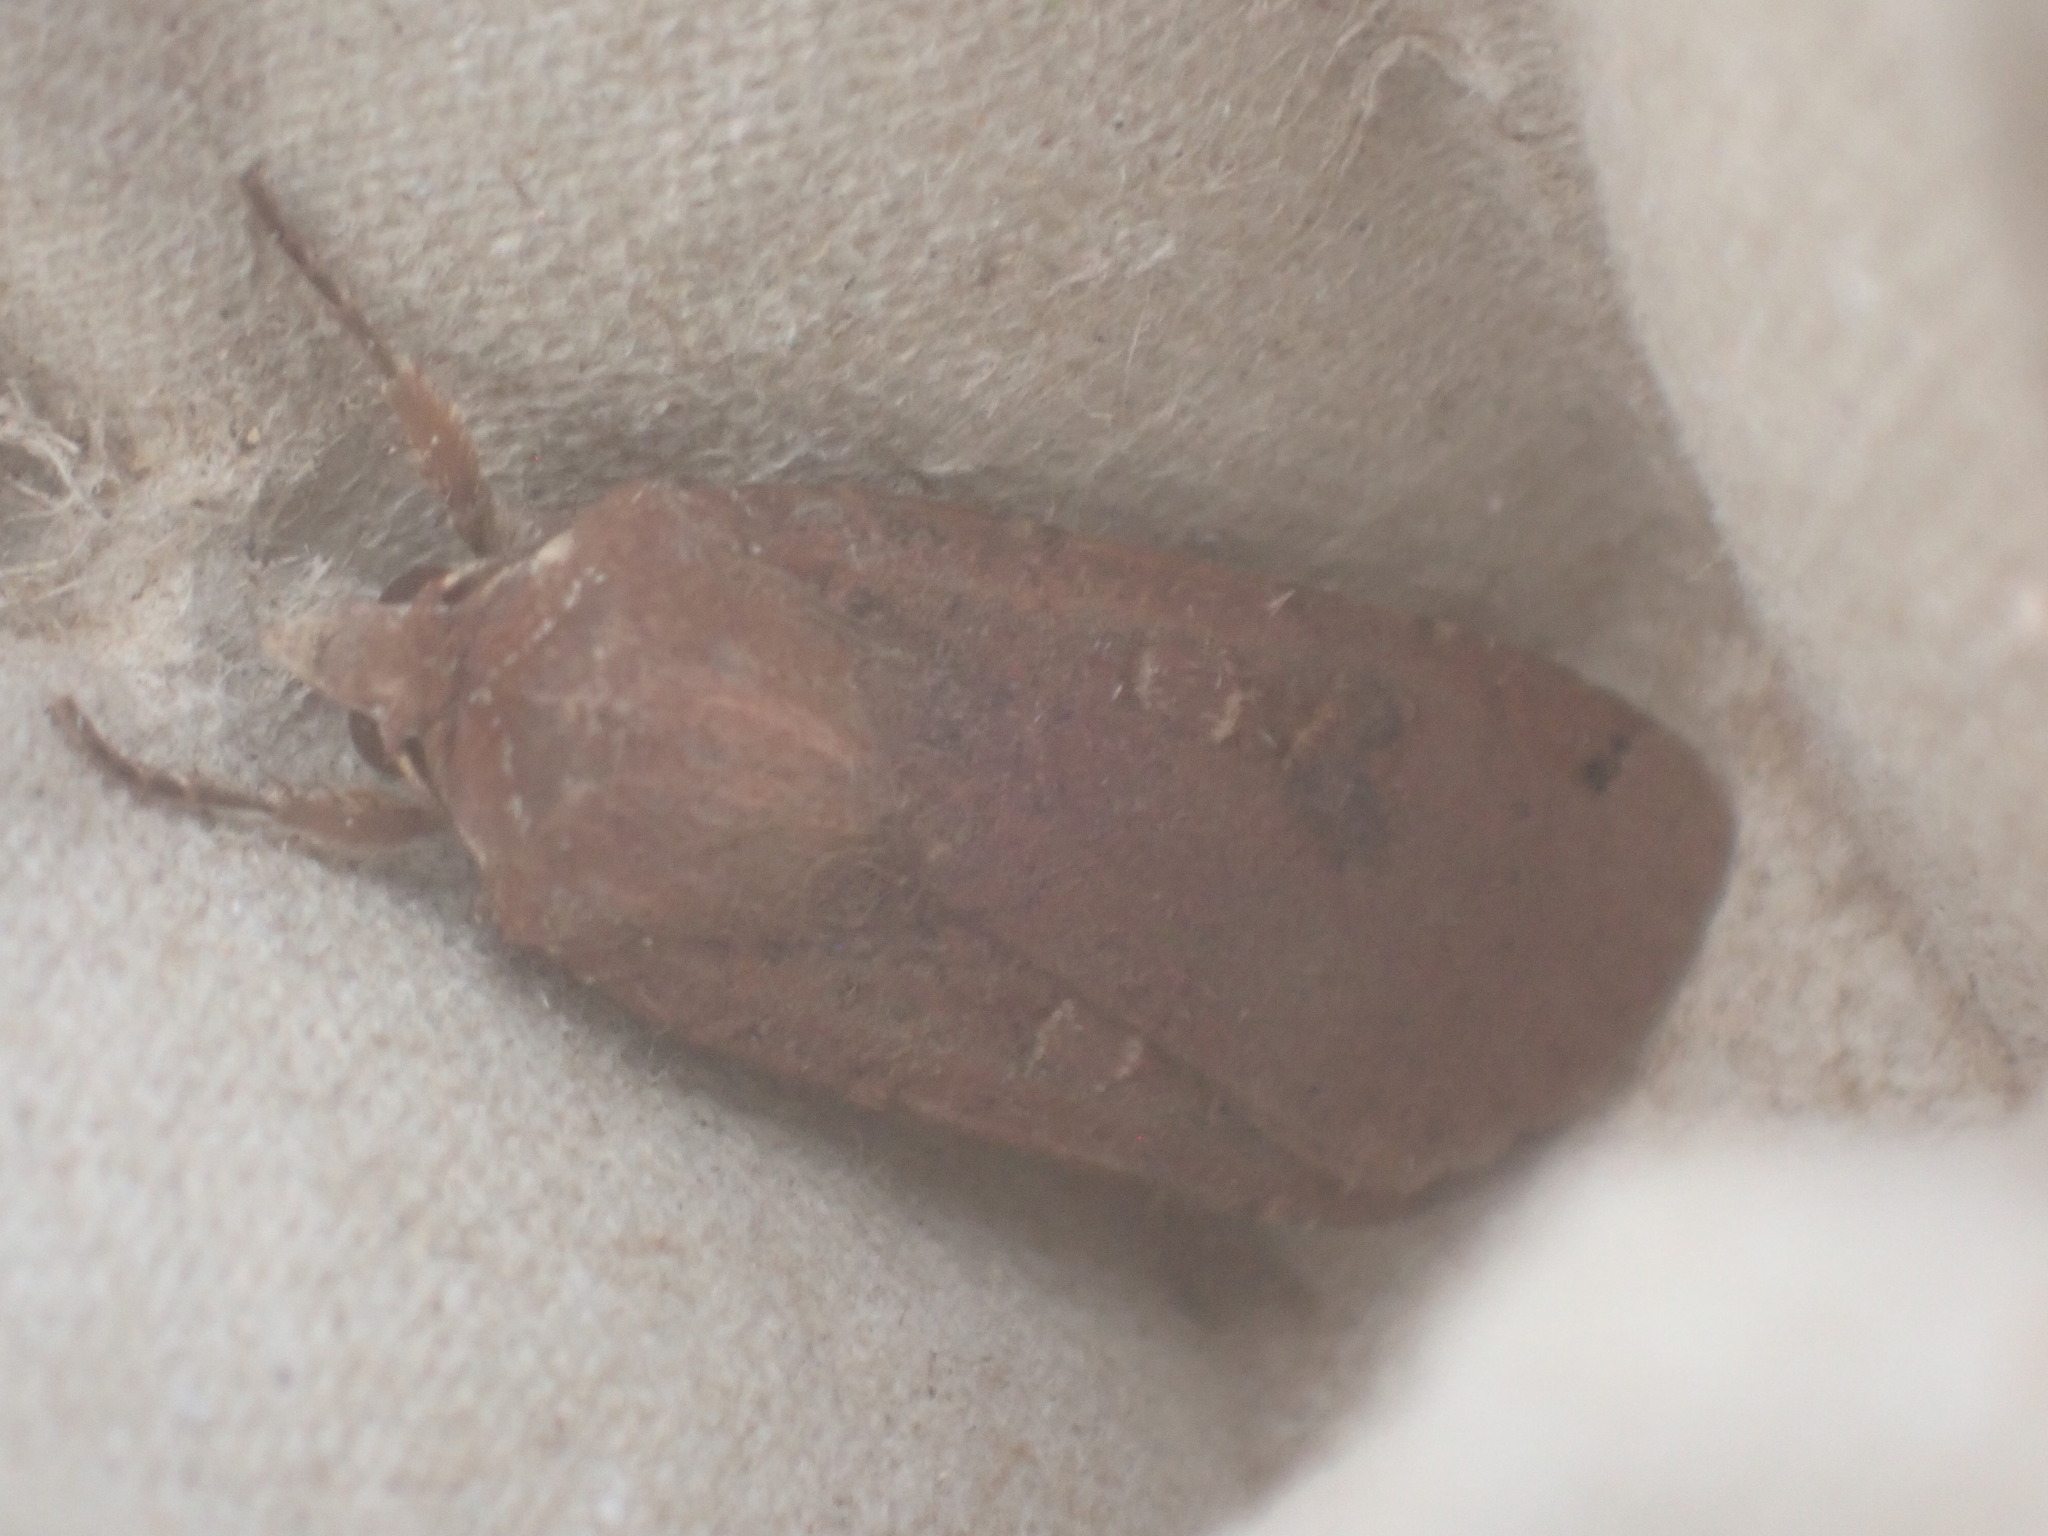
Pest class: cutworms